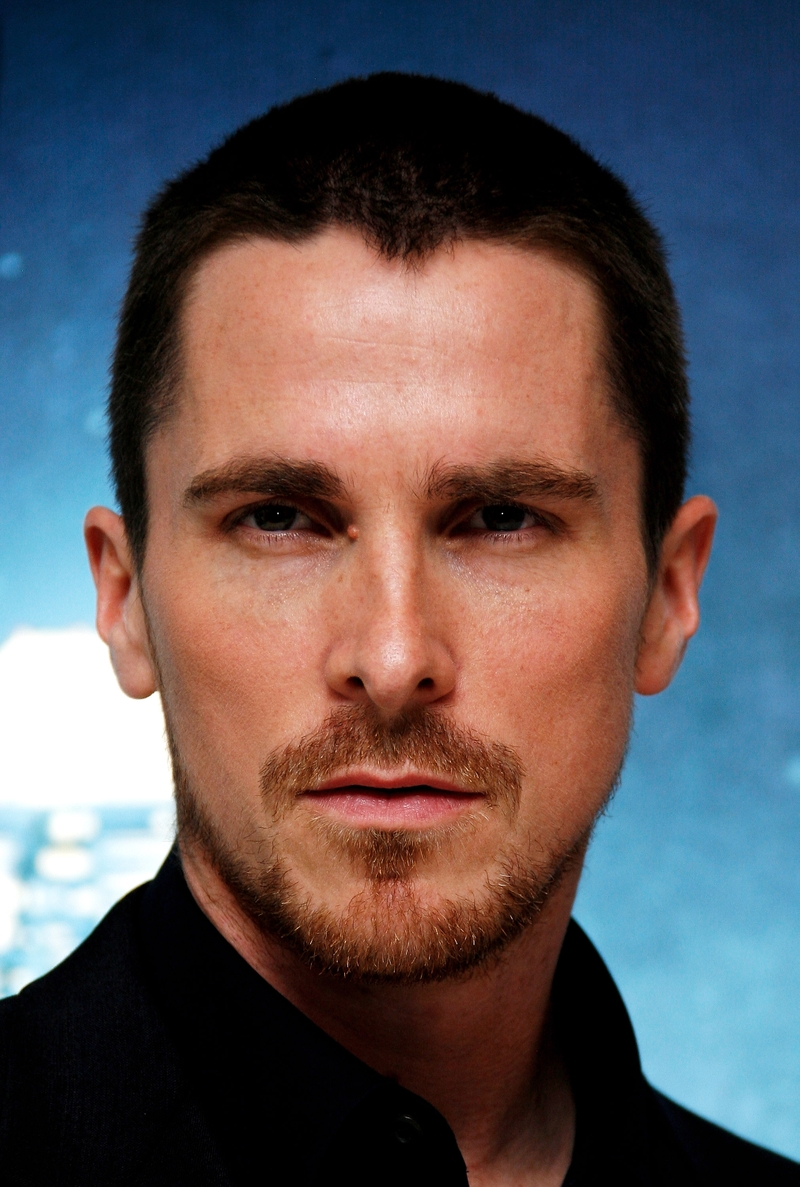
Gender: men